Horse tongue

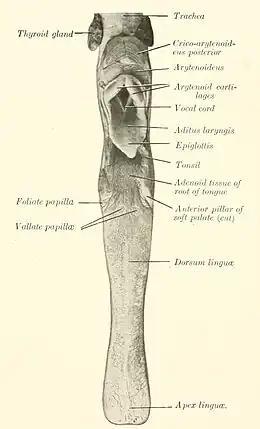
Horse tongue anatomy

The horse possesses a long, narrow tongue that typically measures approximately 40 cm in length and 9.3 to 10.7 cm in width, with an average weight of around 1.2 kg. The tongue is composed of over a dozen muscles and is connected to surrounding tissues by a membrane known as the frenulum, facilitating effective chewing. It is also richly supplied with blood vessels.